Dick Pope Sr.

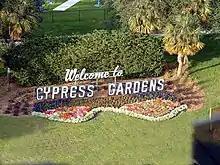
Cypress Gardens in Winter Haven, Florida.

In the early 1930s, his wife Julie showed him an article in Good Housekeeping about a man charging visitors money to see the manicured gardens around his mansion home. From this, they hatched the idea of Cypress Gardens, and over the next few years they worked to convert a section of swamp land on the shores of Lake Eloise into a theme park garden. On January 2, 1936, Dick and Julie Pope officially opened their famed theme park, charging visitors 25 cents each to visit. Cypress Gardens was an immediate success.